Kerman

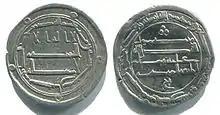
Dirham of Abbasid caliph al-Mahdi ibn al-Mansur, 8th century. Silver 2.95 g

Under the rule of the Seljuk Turks in the 11th and 12th centuries, Kerman remained virtually independent, conquering Oman and Fars. When Marco Polo visited Kerman in 1271, it had become a major trade emporium linking the Persian Gulf with Khorasan and Central Asia. Subsequently, however, the city was sacked many times by various invaders. Kerman expanded rapidly during the Safavid dynasty. Carpets and rugs were exported to England and Germany during this period.